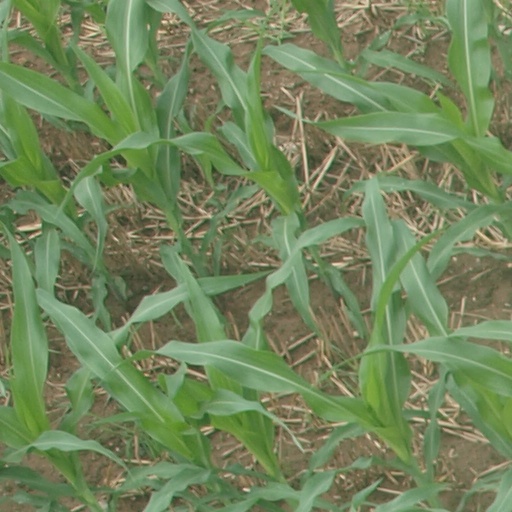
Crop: maize; corn